Jailani Naro

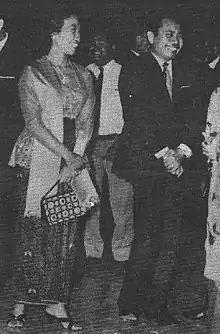
Jailani Naro with his wife.

As the leader of the PPP, Naro was nominated as a candidate for the vice president for Soeharto's fifth term. Naro was presumably supported by the private backing of the armed forces. Opposing him was Sudharmono, which was nominated by Golkar, and supported officially by the armed forces, regional delegation, and the Indonesian Democratic Party. The supporters of Sudharmono persuaded him to step down from his candidacy, so that Sudharmono would be appointed as vice president by Soeharto, and the session of the MPR can be finished in time.